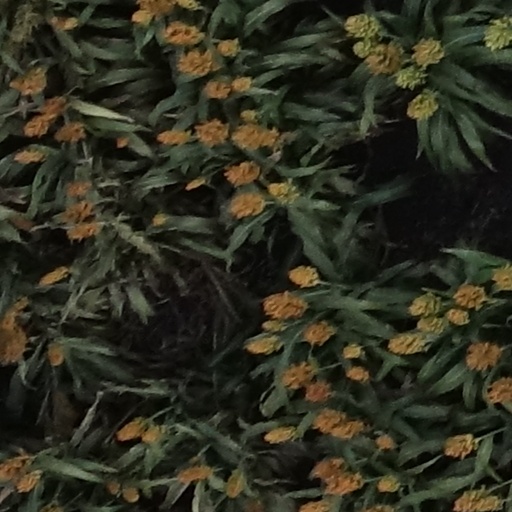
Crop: sorghum